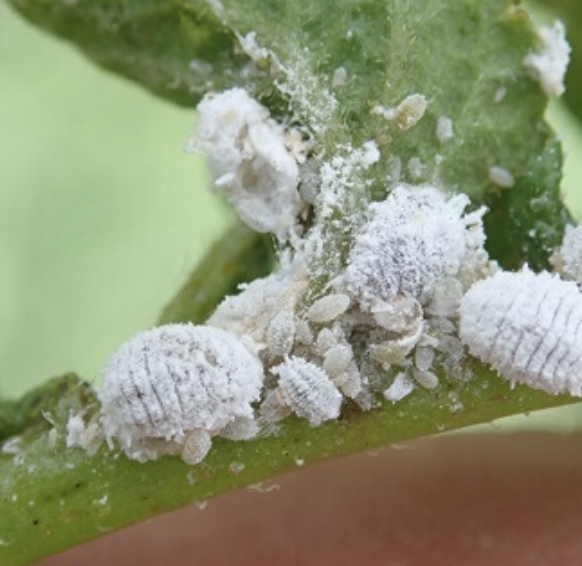
Label: mealybug_infestation